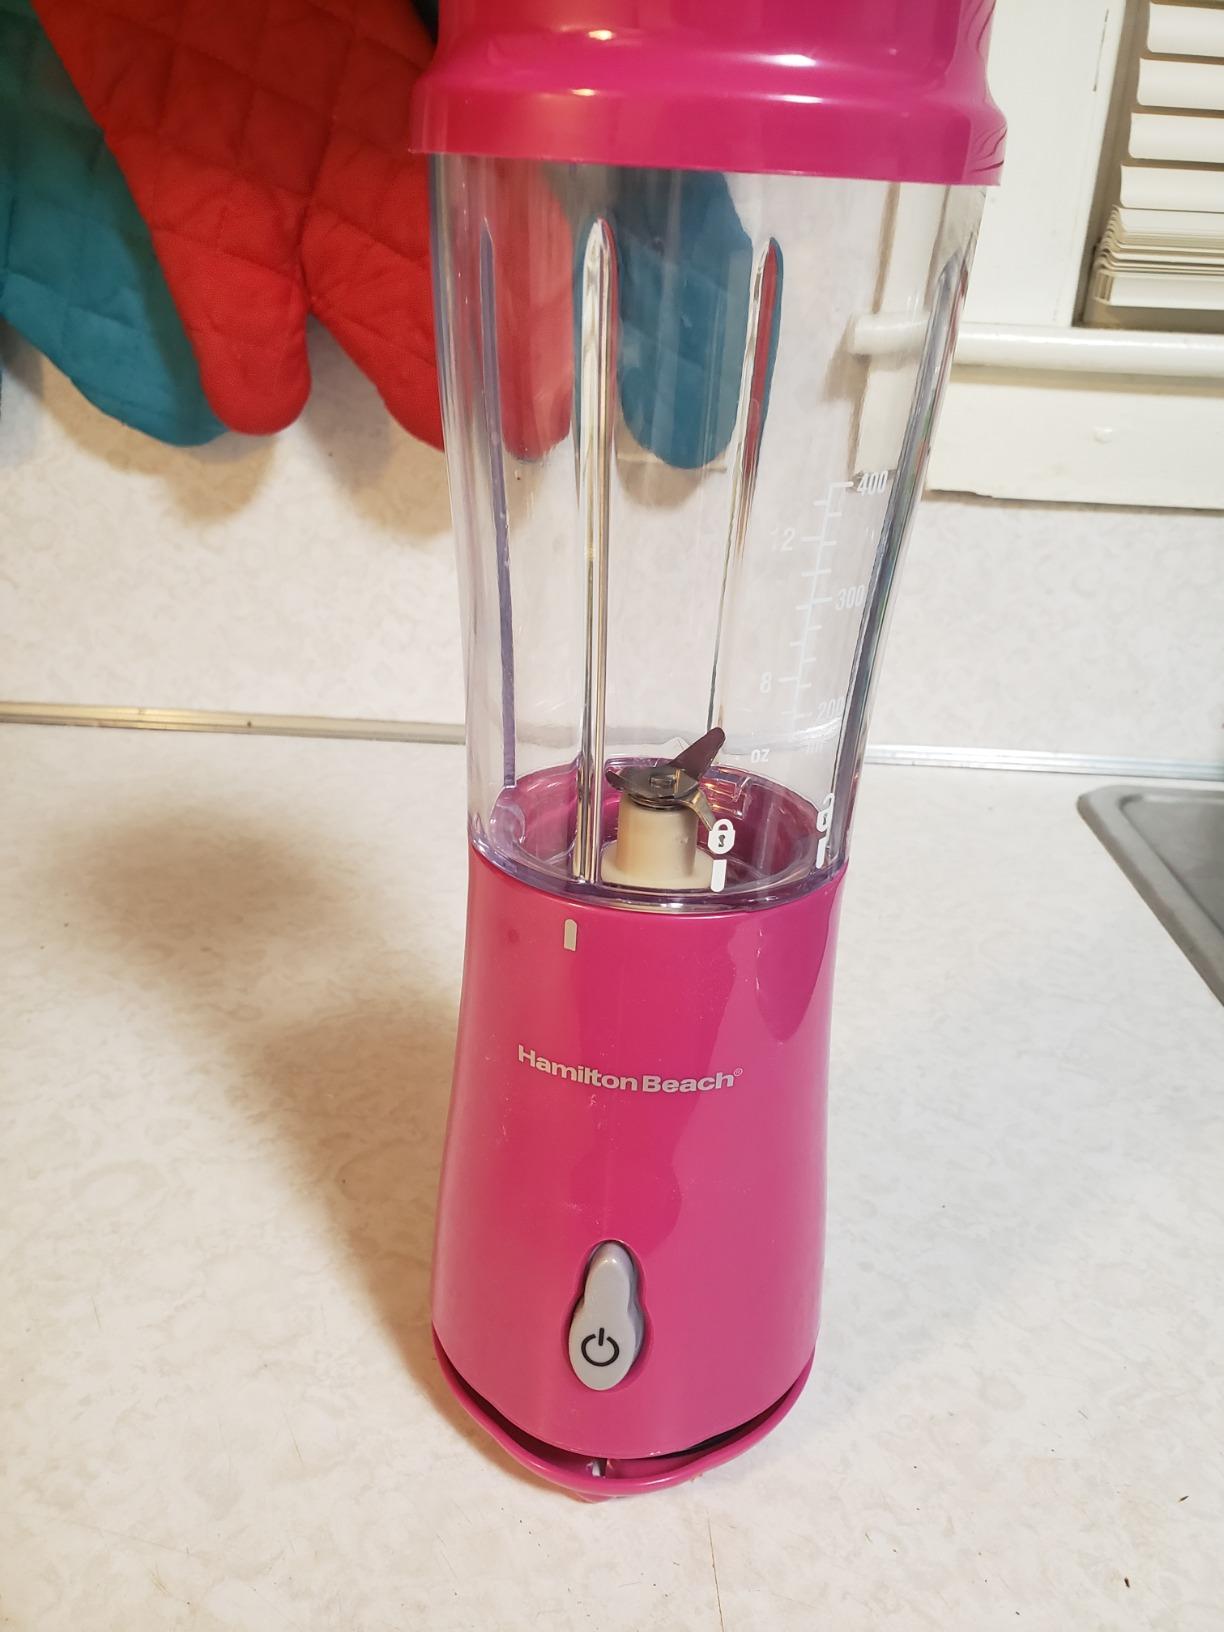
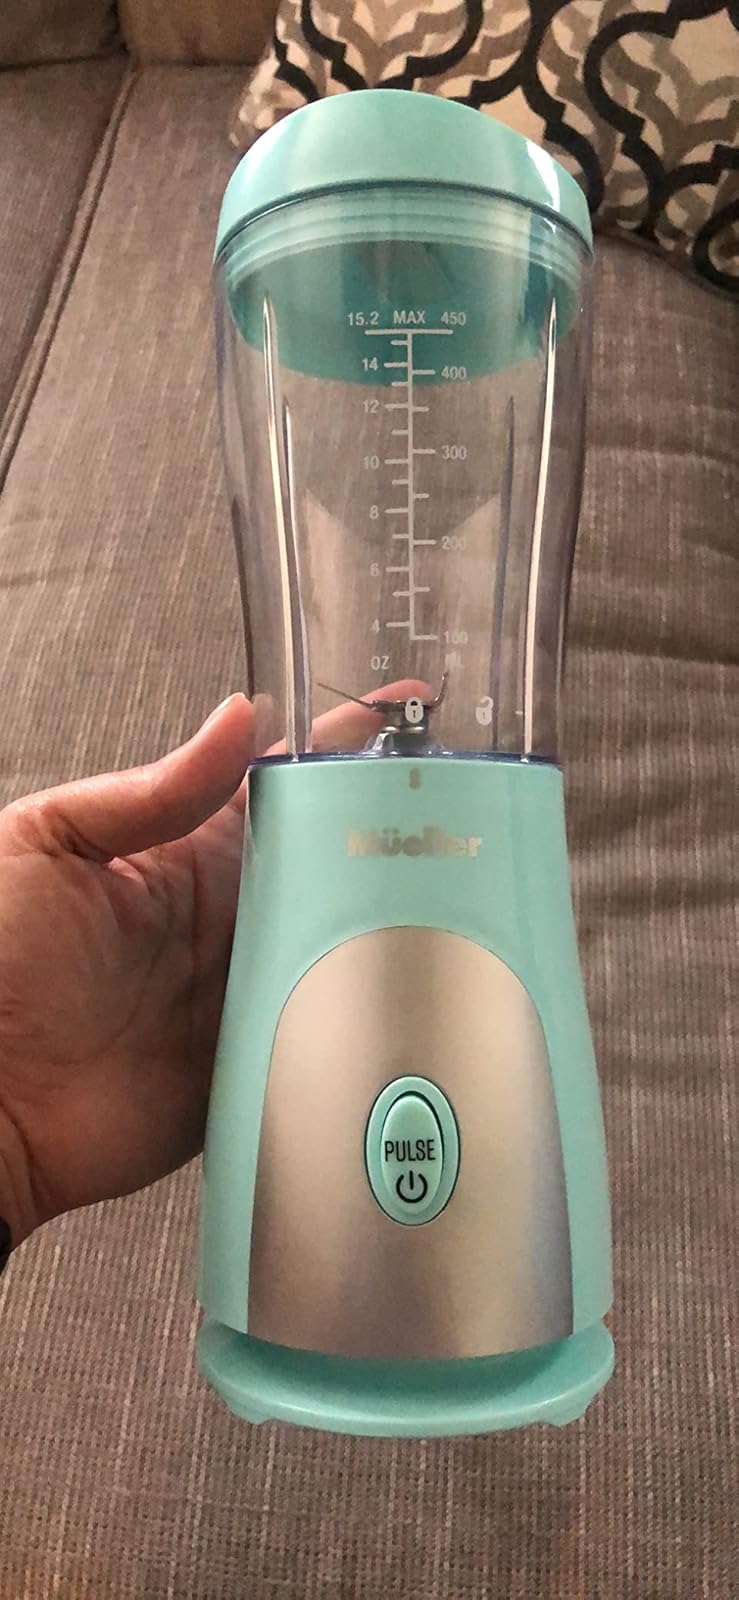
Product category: items_blender
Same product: no